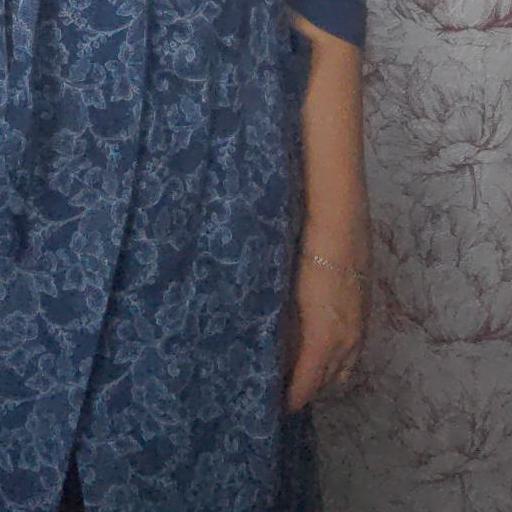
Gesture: no_gesture